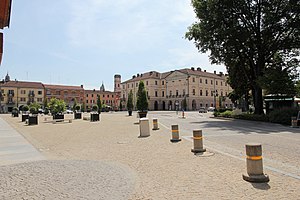
Racconigi
Racconigi er en by i regionen Piemonte i det nordlige Italien med 9.958 indbyggere. Den ligger i provinsen Cuneo, ca. 40 kilometer syd for Torino.